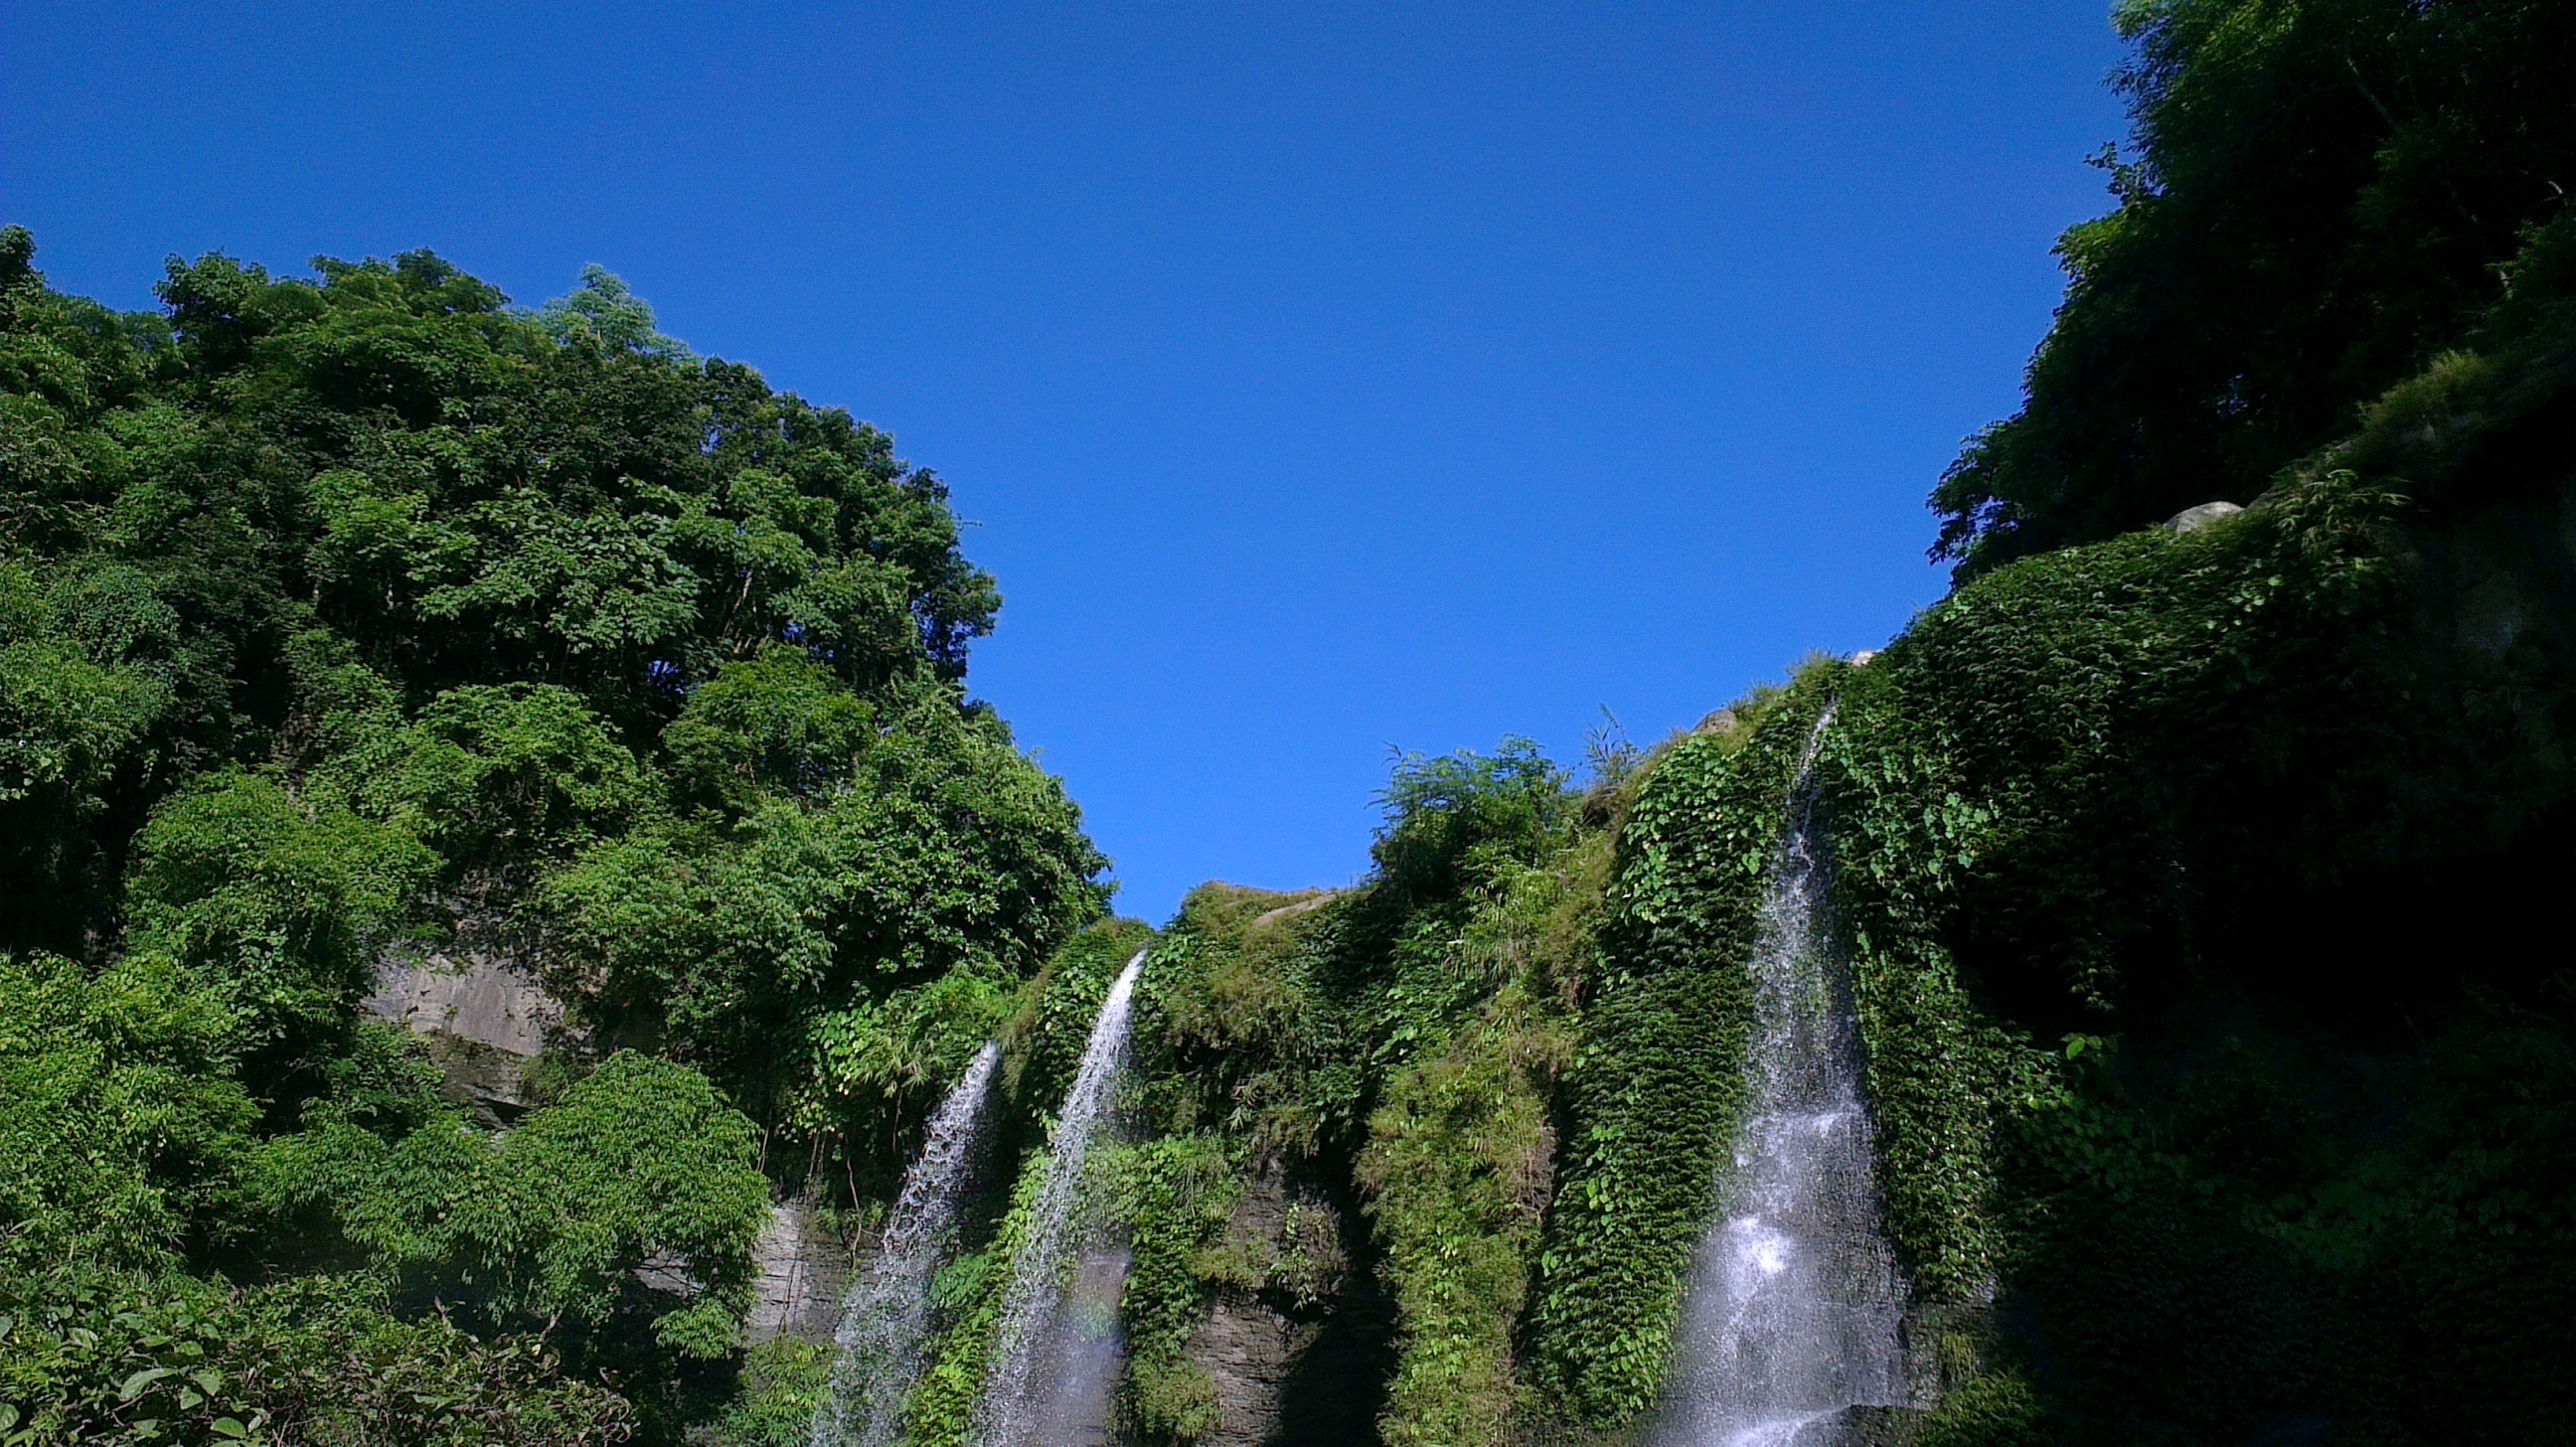
tree, forest, waterfall, jungle, body of water, vegetation, rainforest, water feature, ecosystem, biome